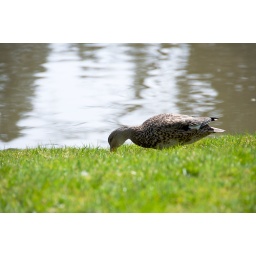
This duck roots around in the ground for food.